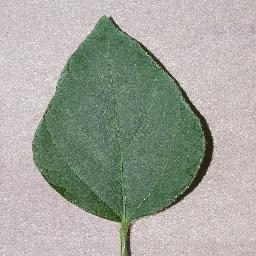
Label: Soybean___healthy